Clifford G. Bond

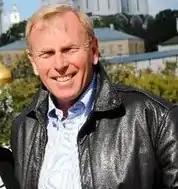
Clifford G. Bond

Clifford George Bond (born February 23, 1948) is a retired American Ambassador to Bosnia and Herzegovina in 2001–2004 and as Special Envoy for Srebrenica in 2007–2008. He was also Chargé d'Affaires, a.i. in Estonia.